Pitt Island

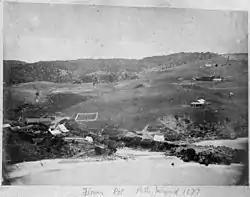
Flower Pot Bay in the northwest 1877

Pitt Island was originally inhabited by the Moriori, the indigenous peoples of the Chatham Islands, who called it "Rangiaotea" or "Rangihaute". Their archaeological remains are found almost everywhere on the island; large quantities of artefacts are constantly coming to light. No remains of momori rakau are visible on the island, but there are records of them once being present.